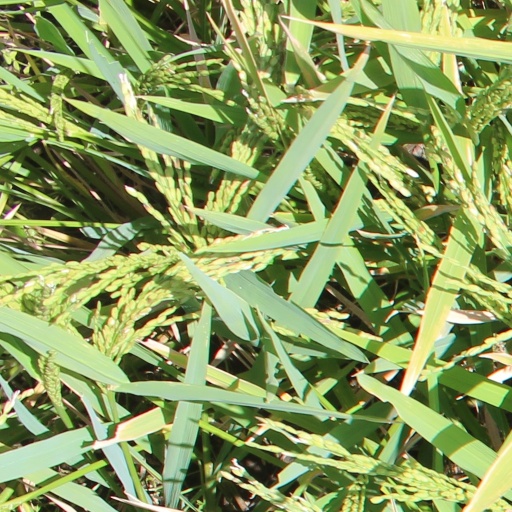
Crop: rice